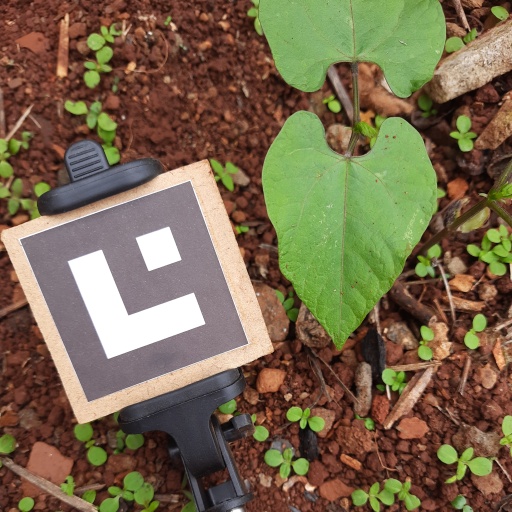
Observations: wavy surface, no eating holes, with soild dust, under cloudy sky